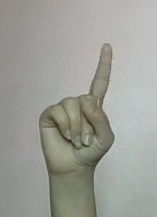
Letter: bb